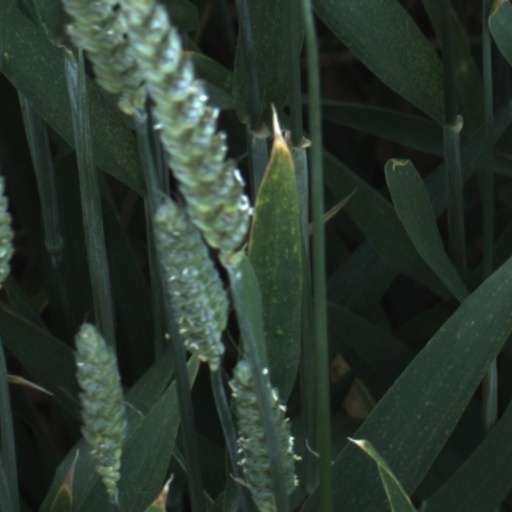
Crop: wheat